Cannon operation

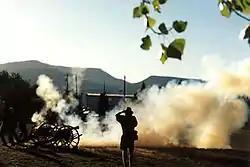
Cannon in a Civil War re-enactment: Large amounts of gunpowder often affected visibility, and gunners hoped for a strong wind.

Cannon operation is described by the 1771 "Encyclopædia Britannica". Each cannon would be manned by two gunners, six soldiers, and four officers of the artillery. The right gunner was to prime the piece and load it with powder, while the left gunner would fetch the powder from the magazine and keep ready to fire the cannon at the officer's command. Three soldiers stood on each side of the cannon, to ram and sponge the cannon, and hold the ladle. The second soldier on the left was charged with providing 50 rounds.